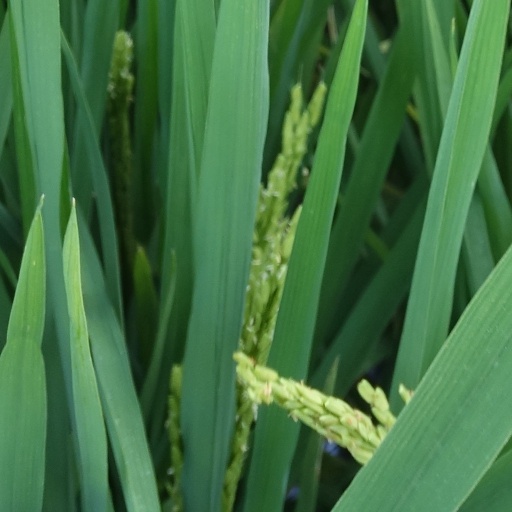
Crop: rice